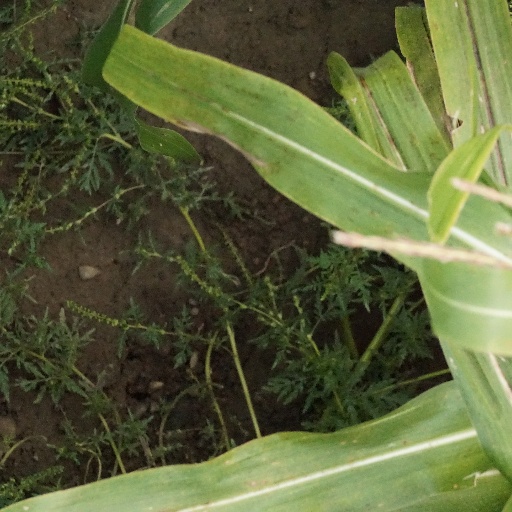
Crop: maize; corn